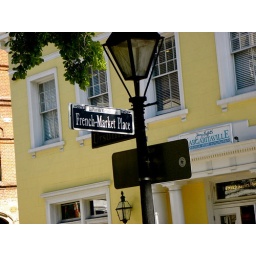
All the street signs in the French Quarter are in this format. They also have some French annotations. I love it.